History of Ankara

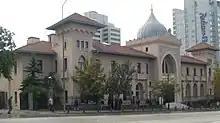
The historic Ankara Palas Hotel (1927).

Ankara is one of the world's oldest capital cities, having been a major urban center, though not a capital, for far longer than cities like London, Paris or Madrid; even Istanbul. When present Istanbul, then the Roman provincial town of Byzantium, was being groomed as a new capital for the Roman Empire in 324, Ankara was already an important administrative center from which most of the northern half of what is now Turkey was run.